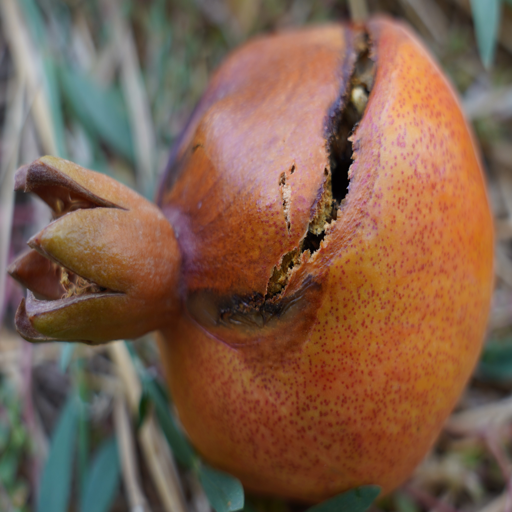
Label: Colletotrichum spp